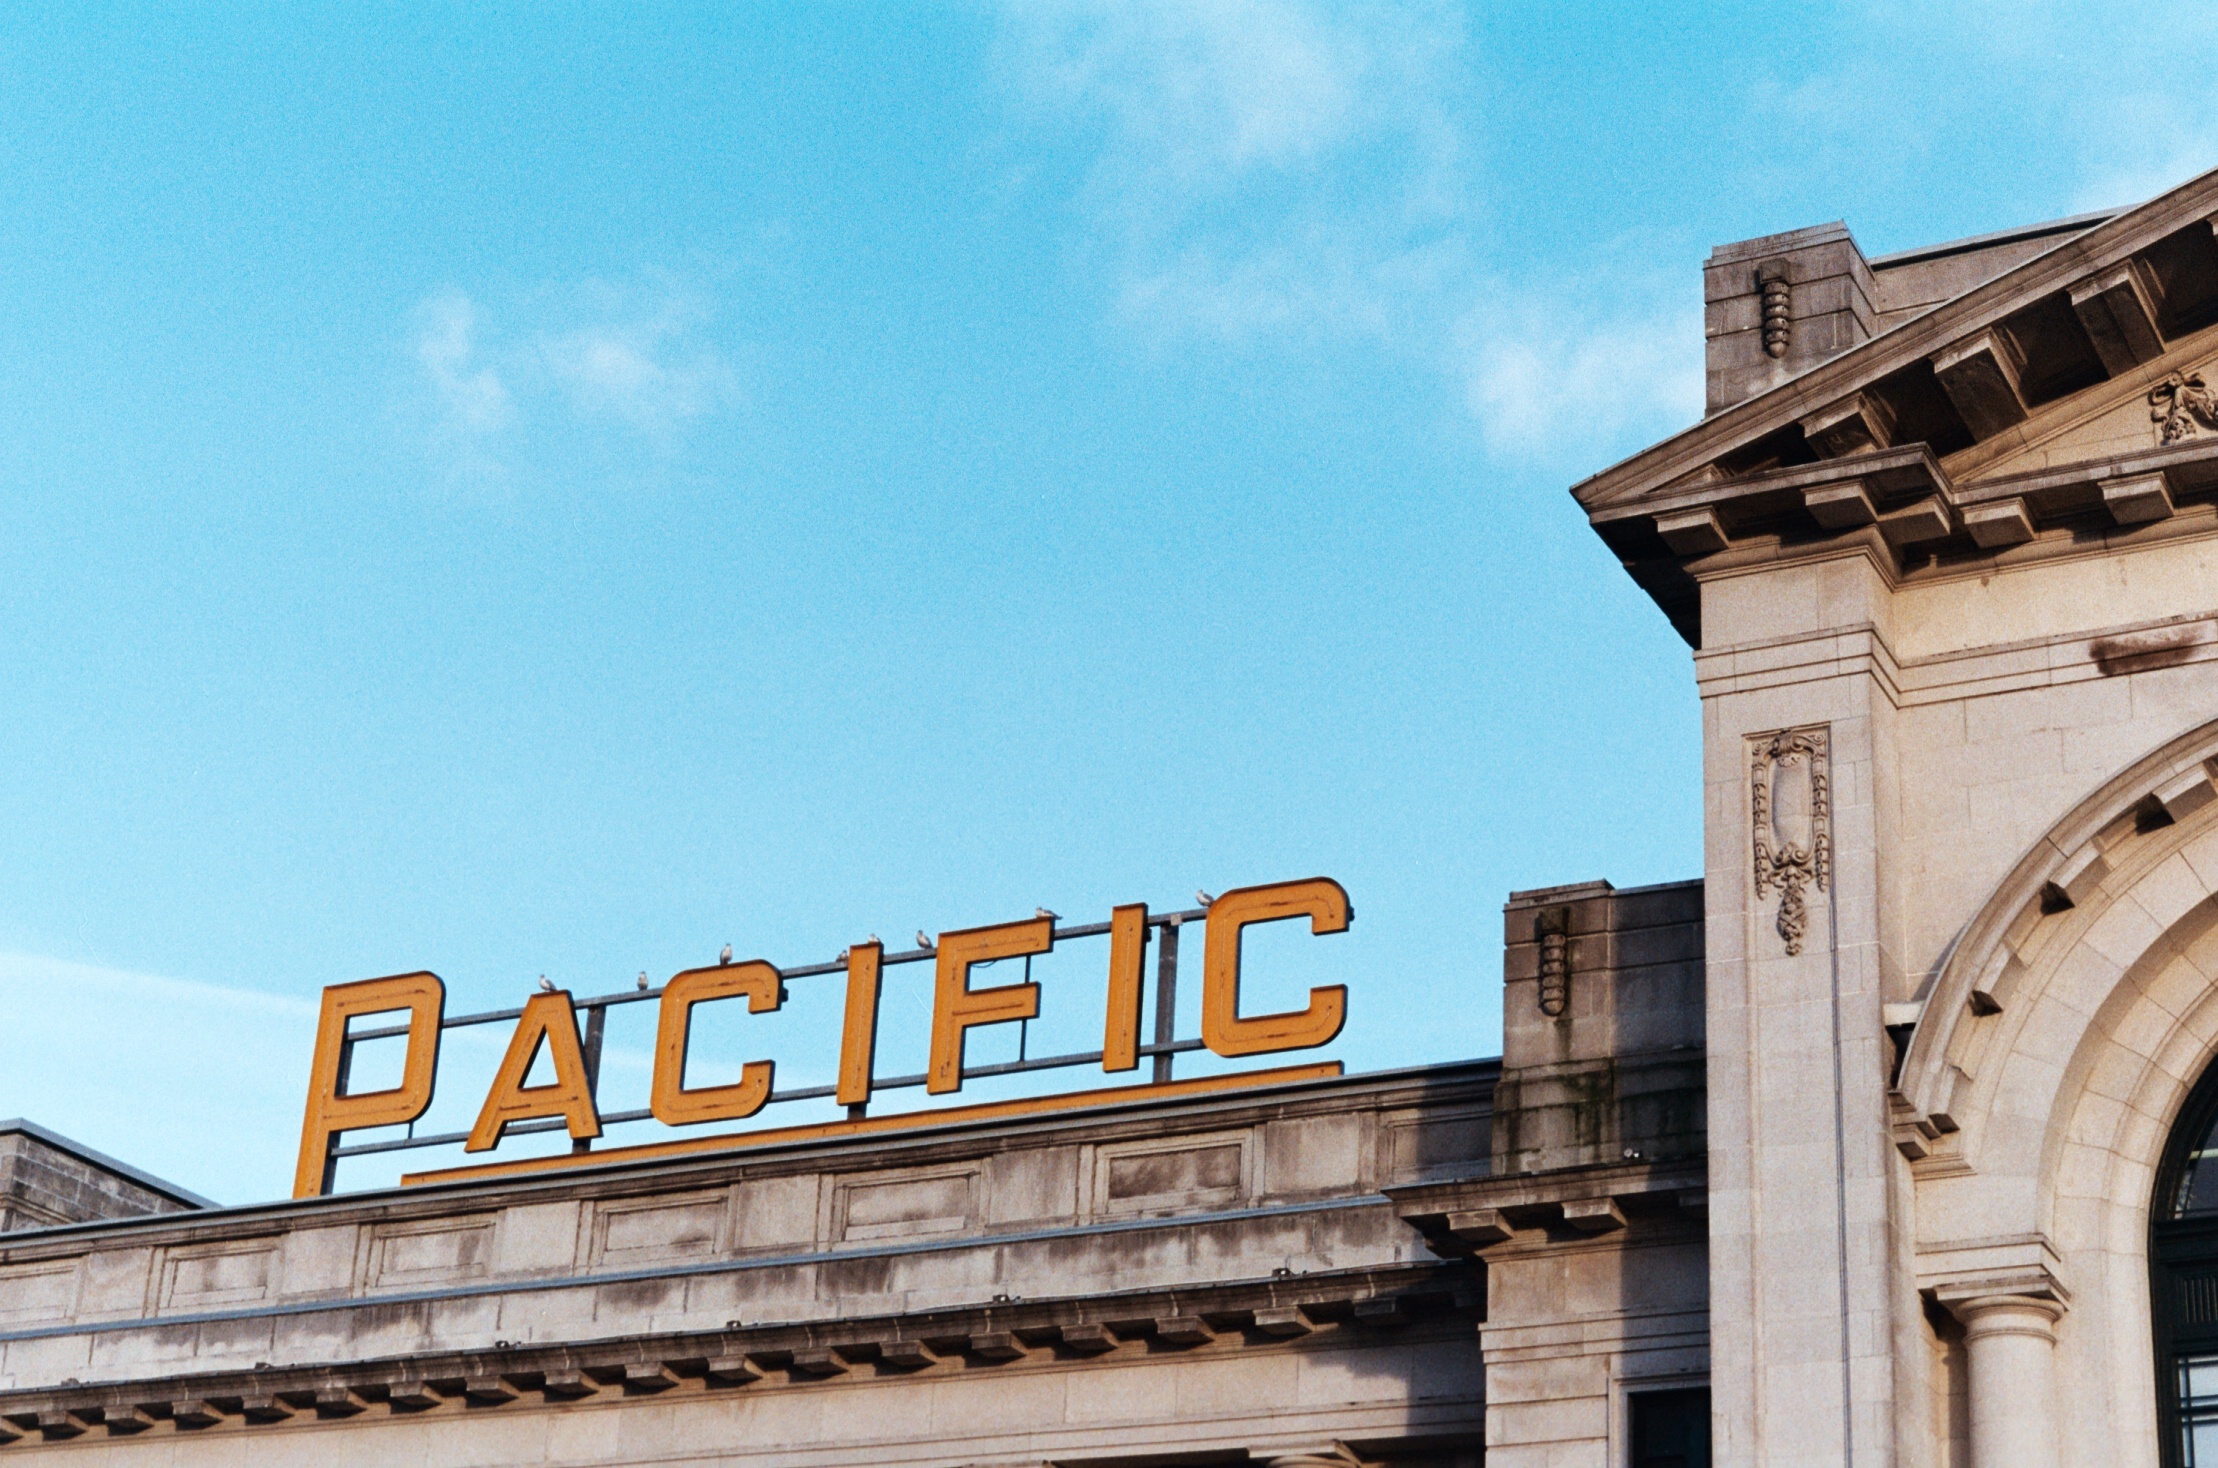
architecture, structure, film, overpass, advertising, travel, transport, vancouver, landmark, facade, stadium, public transport, 35mm, britishcolumbia, 55mm, k1000, pentaxk1000, pentax55mmf2, lomography400, 400iso, asahipentax, pentax55, petaxprime